Rex Lease

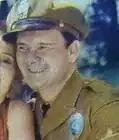
Lease in "Borrowed Wives" (1930)

Rex Lloyd Lease (February 11, 1903 – January 3, 1966) was an American actor. He appeared in over 300 films, mainly in Poverty Row Westerns.